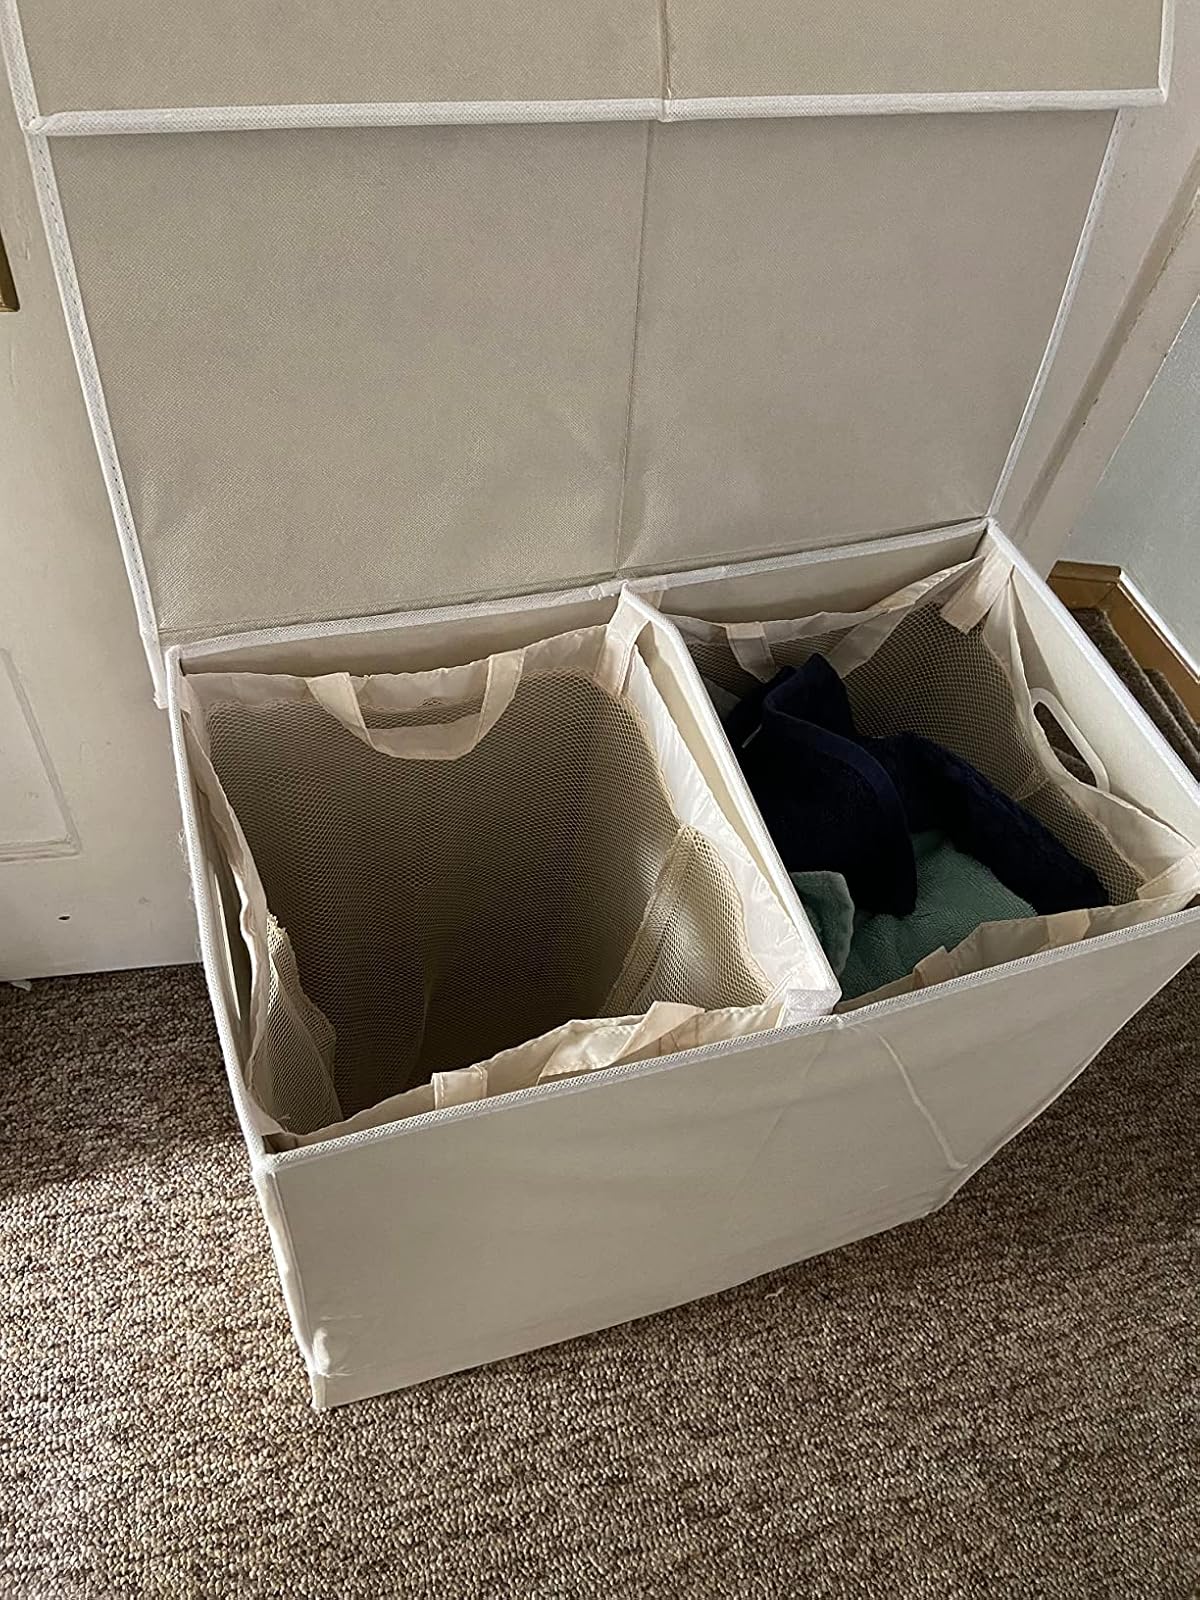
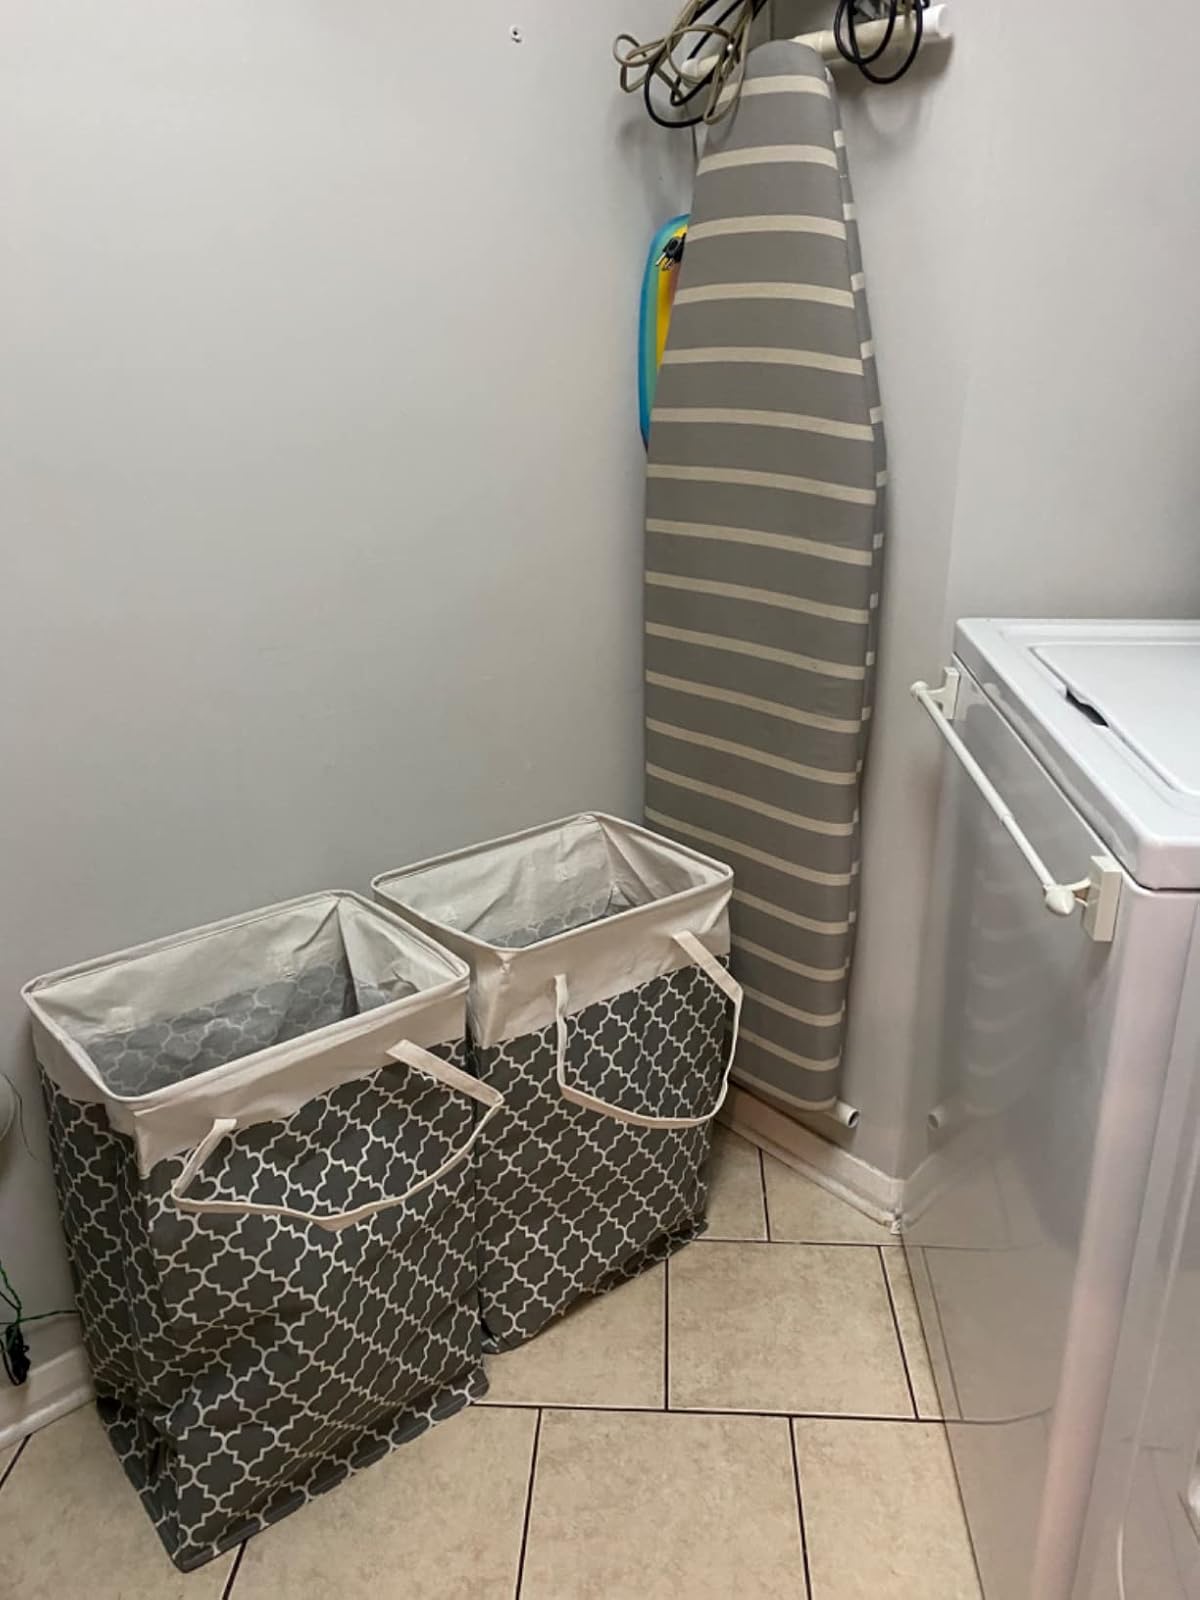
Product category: items_hamper
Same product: no